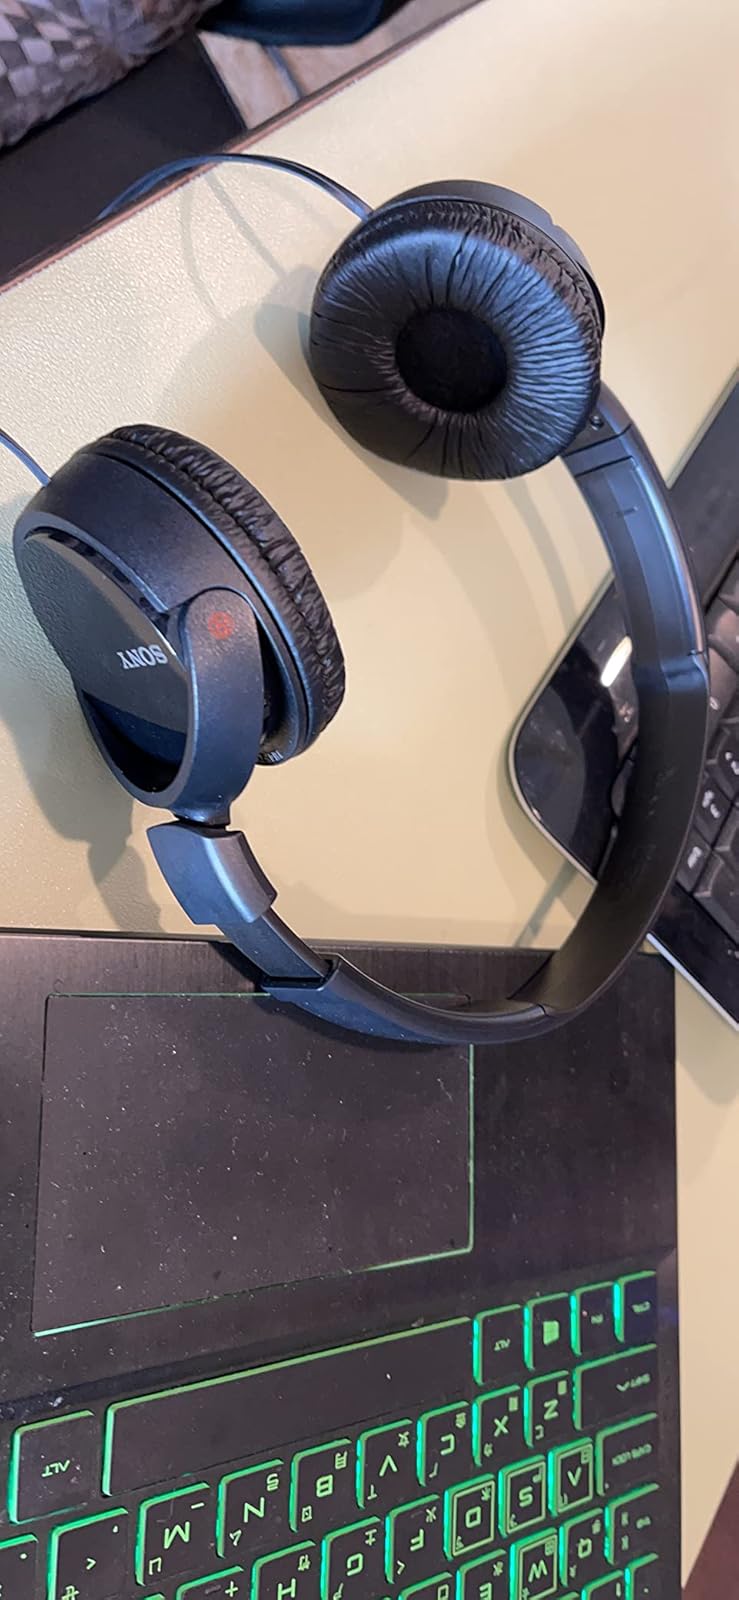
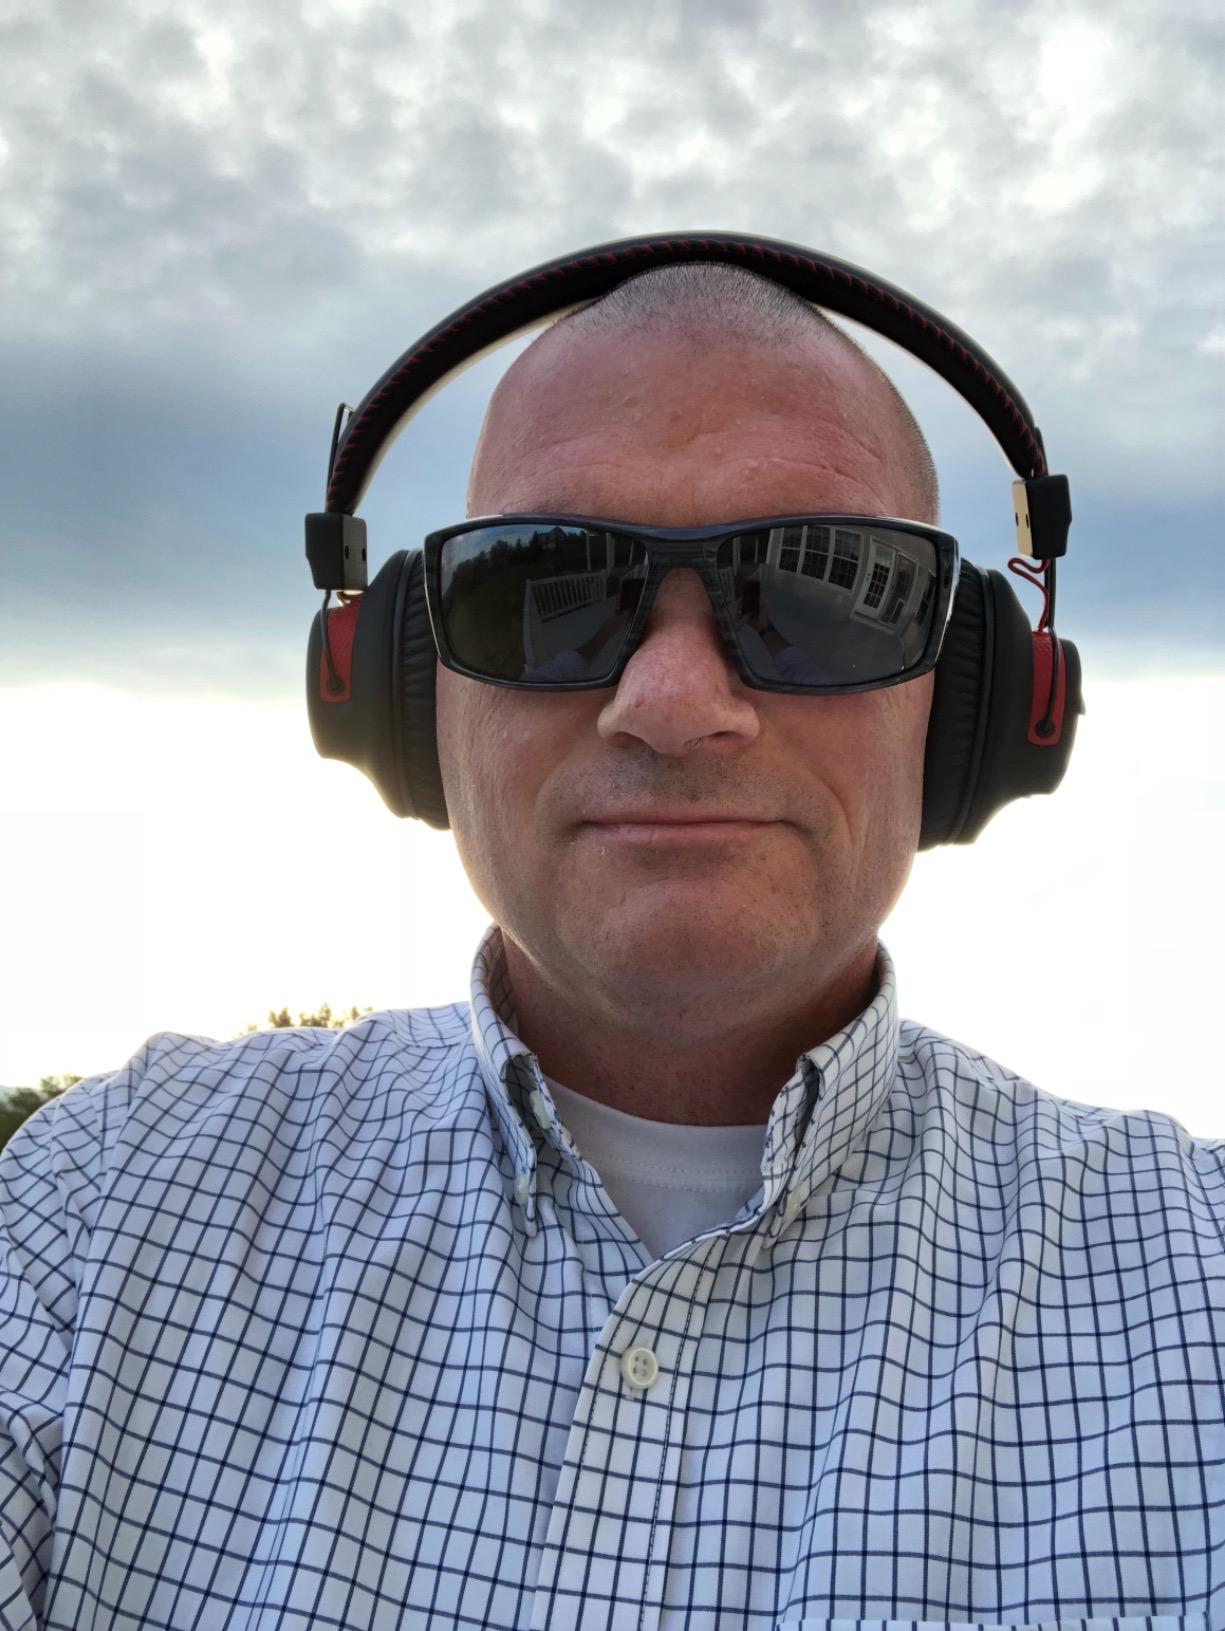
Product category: headphones
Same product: no